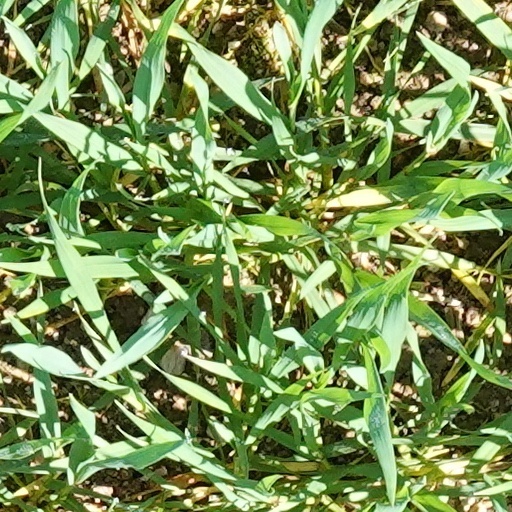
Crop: wheat